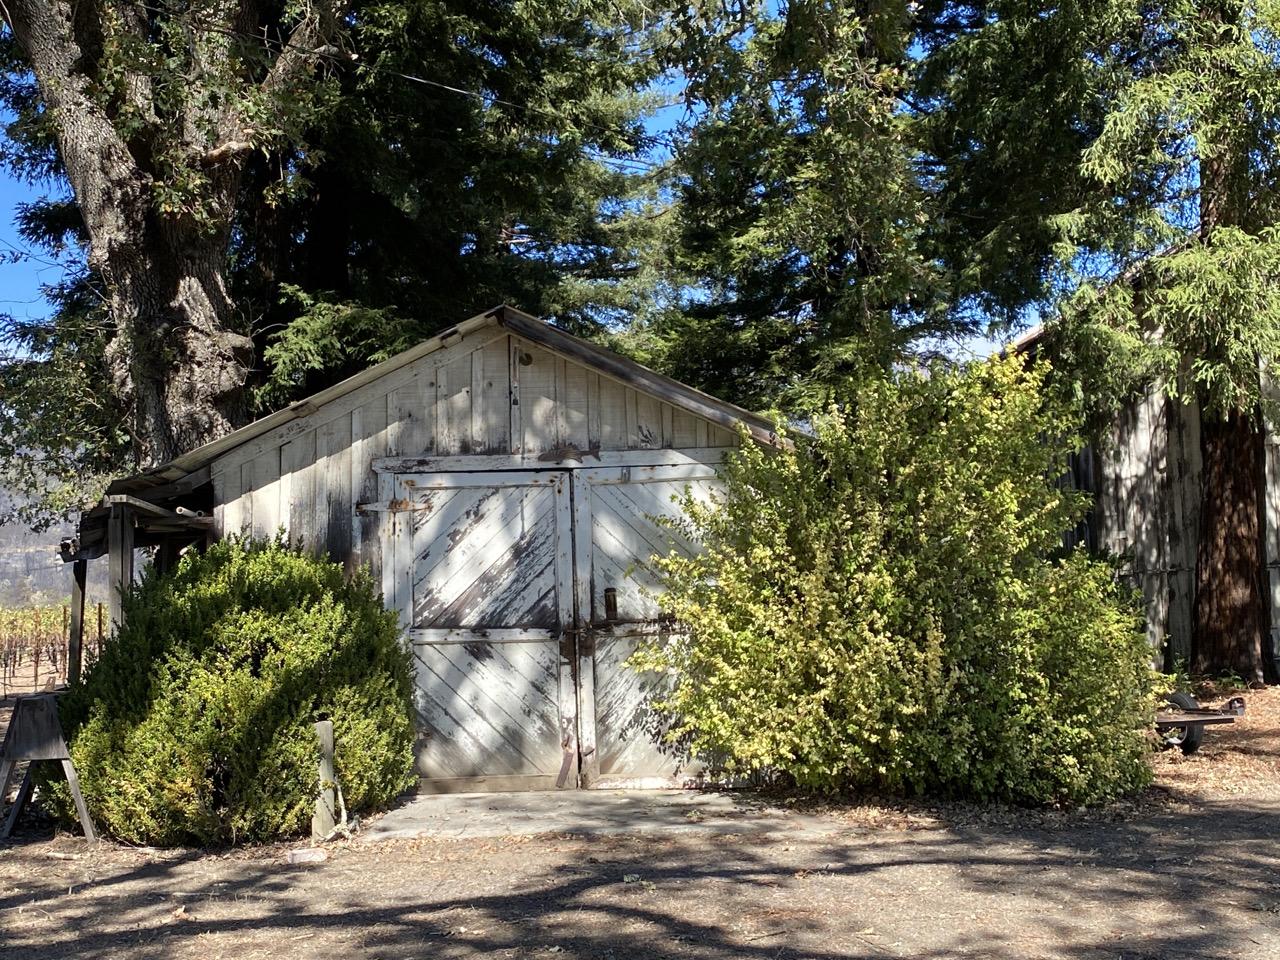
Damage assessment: no_damage